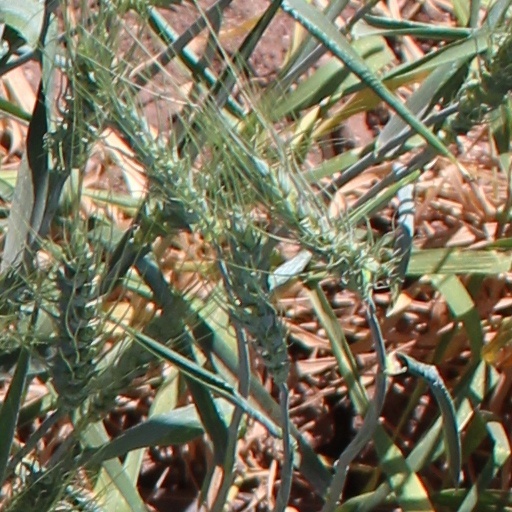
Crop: wheat